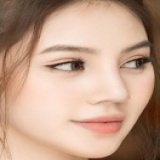
hoa hậu Jolie Nguyễn